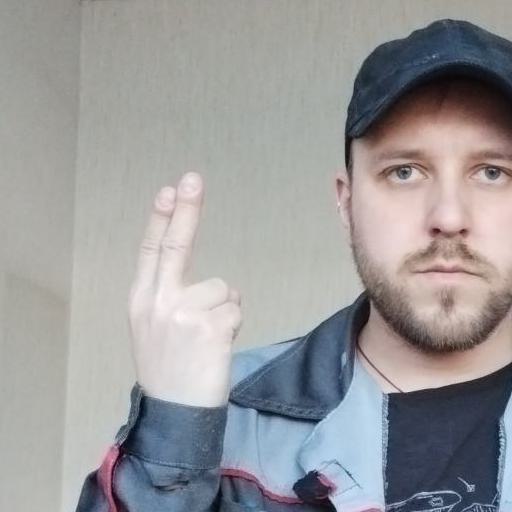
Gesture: two_up_inverted